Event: Nepal Earthquake
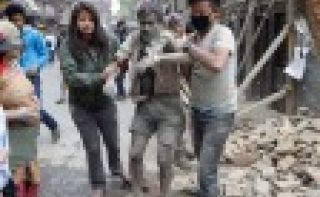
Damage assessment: damage